John Reis

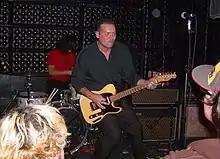
Reis performing with the Sultans in 2007

2005 marked the end of Reis' multi-band involvement, with the breakups of Hot Snakes in July and Rocket from the Crypt on Halloween. He then focused his attention on Swami Records, putting out numerous releases that Fall and Winter and organizing tours in support of the label. He began hosting the "Swami Sound System" program on San Diego radio station 94.9 (KBZT) and continued to play with the Sultans occasionally until their disbanding in January 2007.